Second Battle of Bull Run

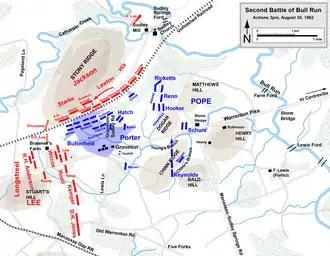
August 30, 3 p.m., Porter's attack

As Ricketts's division approached the Confederate lines, it became clear that the enemy was still there in force and was showing no sign of retreating. Pope, unnerved by these reports, contemplated waiting for McClellan to arrive with the II and VI Corps, but then worried that McClellan would take credit for any victory in the battle, so he decided to attack immediately rather than wait. Shortly after noon, Pope issued orders for Porter's corps, supported by Hatch and Reynolds, to advance west along the turnpike. At the same time, Ricketts, Kearny, and Hooker were to advance on the Confederate left. This dual movement would potentially crush the retreating Confederates. But the Confederates were not retreating, and were in fact hoping to be attacked. Lee was still waiting for an opportunity to counterattack with Longstreet's force. Although he was not certain that Pope would attack that day, Lee positioned 18 artillery pieces under Col. Stephen D. Lee on high ground northeast of the Brawner Farm, ideally situated to bombard the open fields in front of Jackson's position.